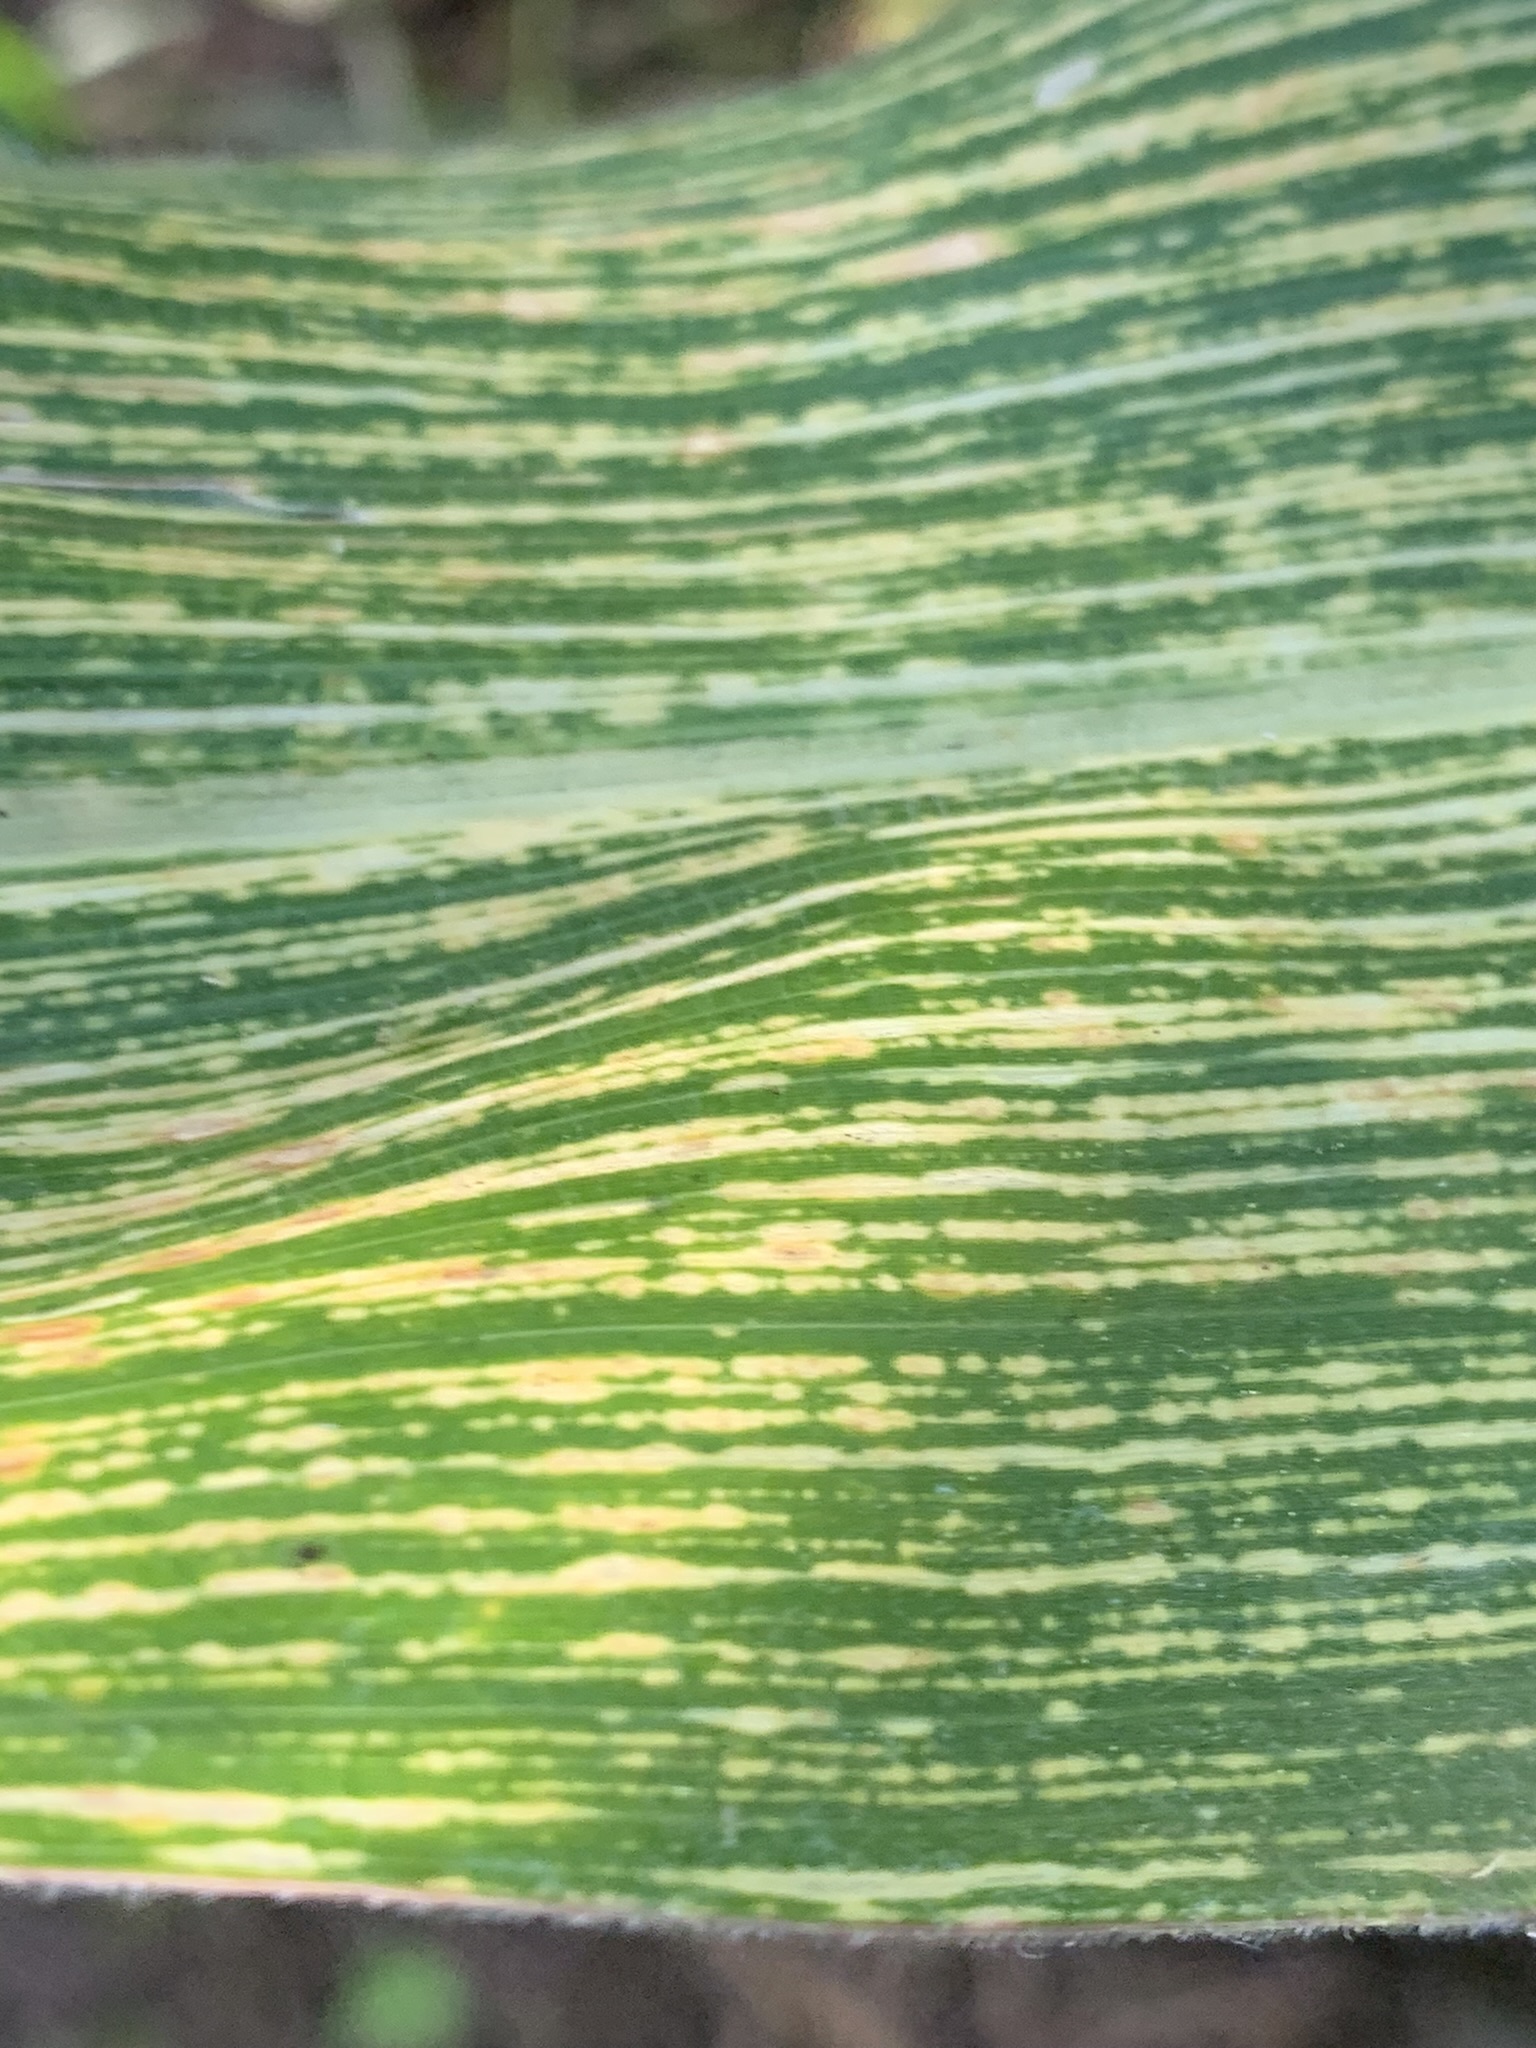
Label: MSV